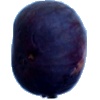
Label: Fig 1